Ranzow–Sander House

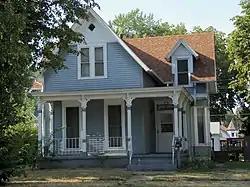

The Ranzow–Sander House is a historic building located in the West End of Davenport, Iowa, United States. It has been listed on the National Register of Historic Places since 1983.